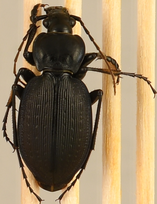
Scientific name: Carabus goryi
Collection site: Harvard Forest & Quabbin Watershed NEON (HARV), plot HARV_005